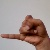
The image shows a hand gesture representing the letter 'J' in Indian Sign Language.